Edmund Cheyne

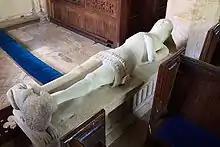
Late 14th century effigy of a knight in All Saints Church, Poyntington, possibly of Edmund Cheney (died 1374/83)

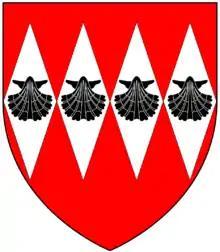
Arms of Cheyne/Cheney: "Gules, four fusils in fess argent on each an escallop sable"

Sir Edmund Cheyne (d.1374/83) of Poyntington in Somerset, was a Member of Parliament and served as Warden of the Channel Islands 1358–1367.